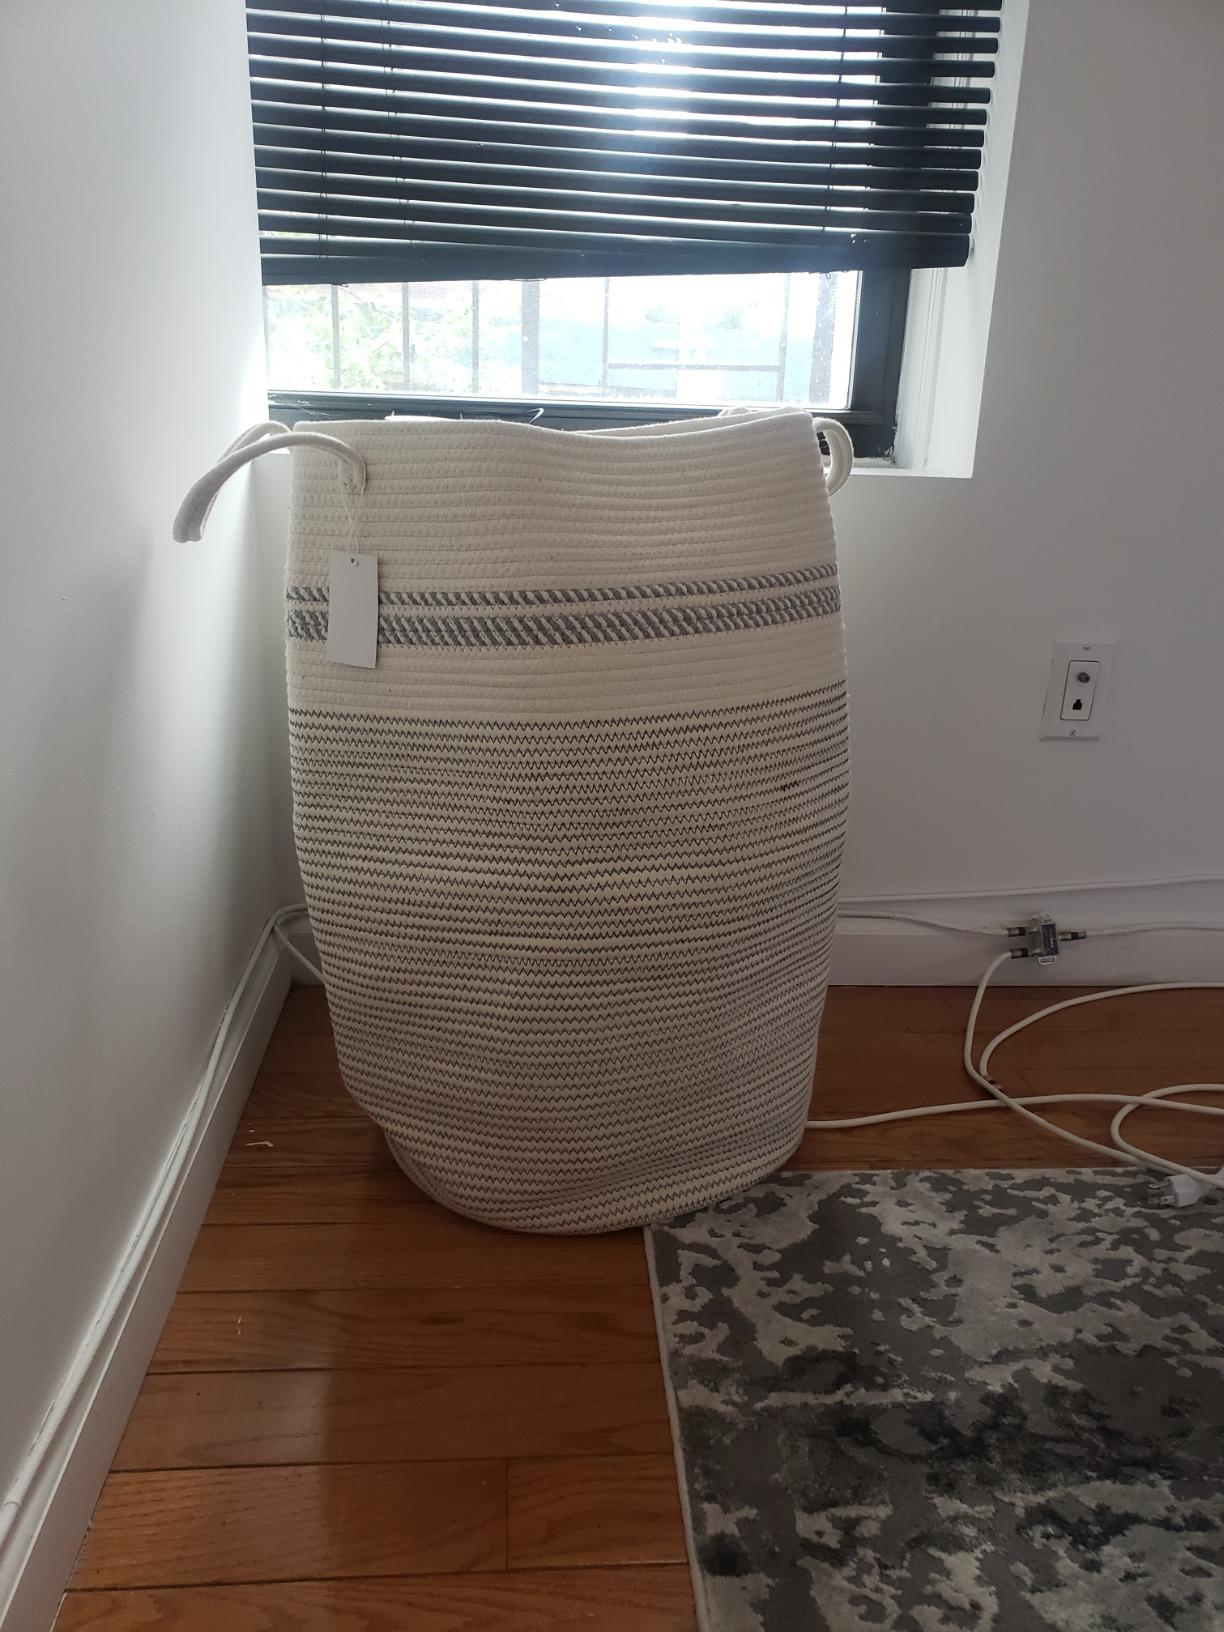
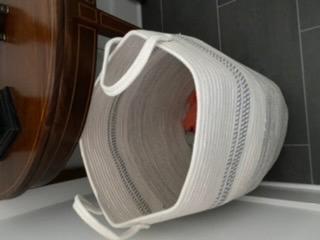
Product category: items_hamper
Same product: yes